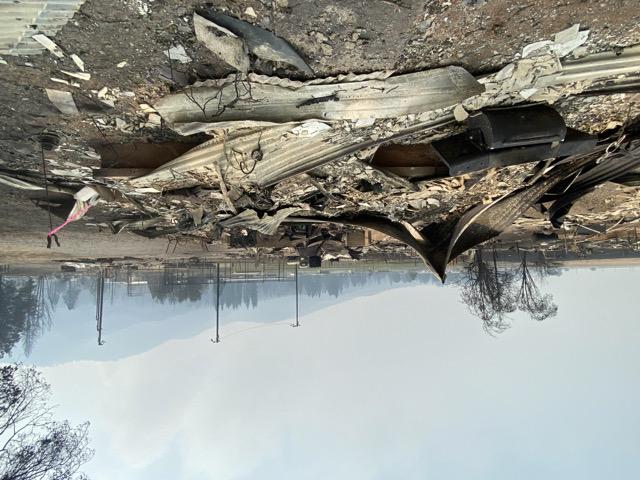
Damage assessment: destroyed